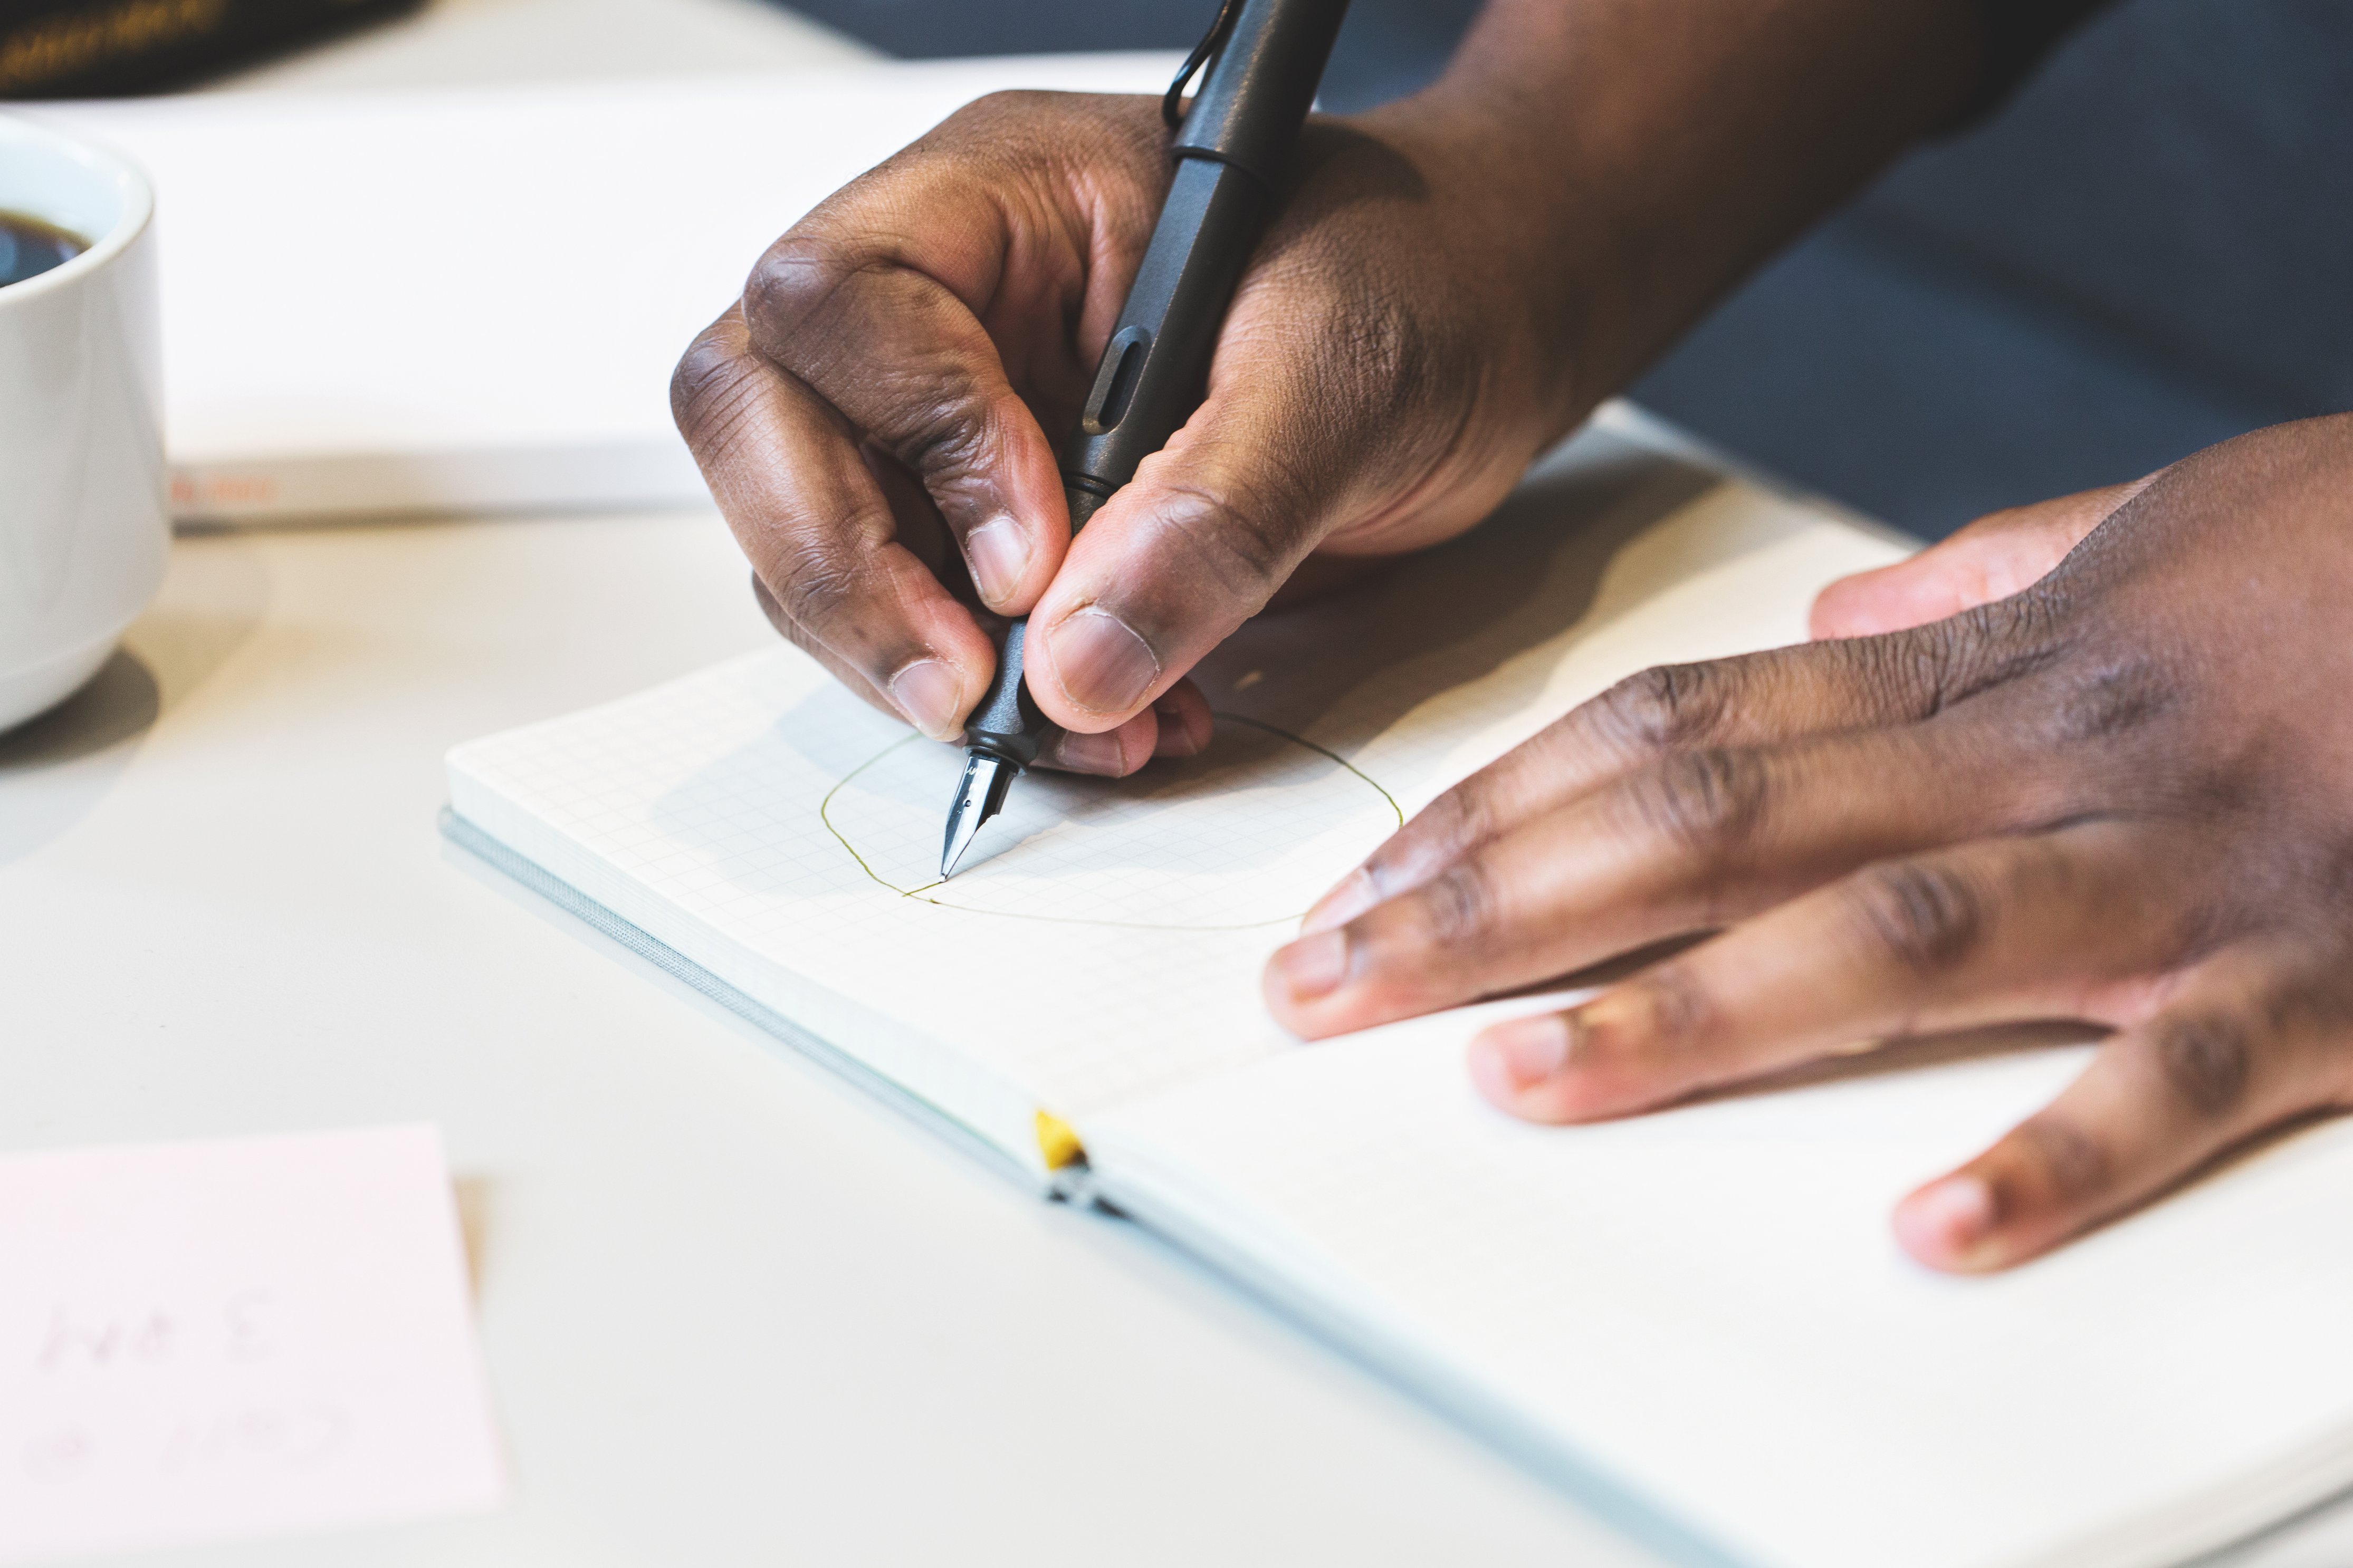
writing instrument accessory, writing, text, hand, font, nail, finger, design, drawing, paper, office supplies, document, sketch, handwriting, Office instrument